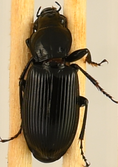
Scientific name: Pterostichus melanarius melanarius
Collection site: Chase Lake National Wildlife Refuge NEON (WOOD), plot WOOD_028